Yanla (month)

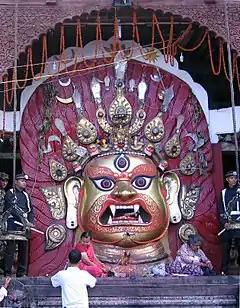
The great mask of Sweta Bhairava is revealed during the Yenyā festival.

Yanlā (Nepal Bhasa: ञला) is the eleventh month in the Nepal Era calendar, the national lunar calendar of Nepal. The month coincides with Bhadrapada (भाद्रपद) in the Hindu lunar calendar and September in the Gregorian calendar.